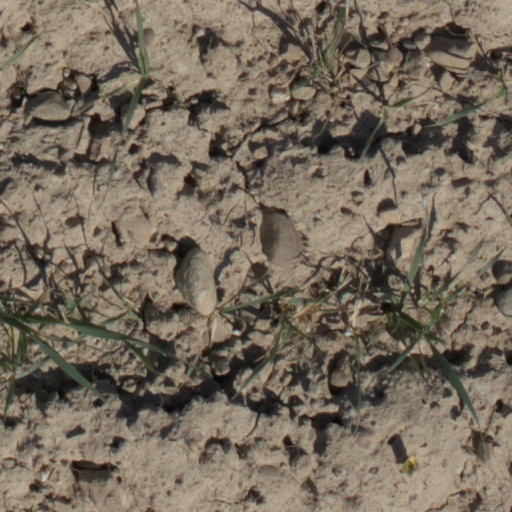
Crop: wheat